Mendoza in Hollywood

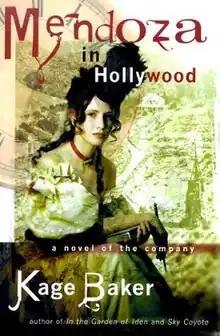
First edition cover

Mendoza in Hollywood is a science fiction novel by American writer by Kage Baker; it is the third novel in her series concerning the activities of The Company. In the UK, it was published as At the Edge of the West. American illustrator Michael Koelsch painted the cover art of Baker's first three novels in "The Company" series including "Mendoza in Hollywood".